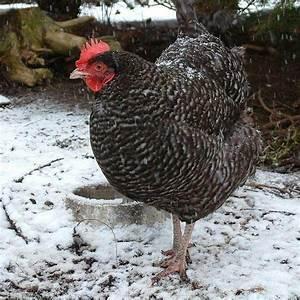
chicken